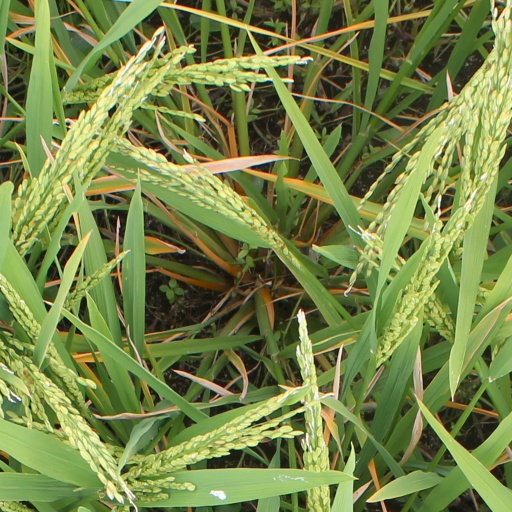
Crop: rice